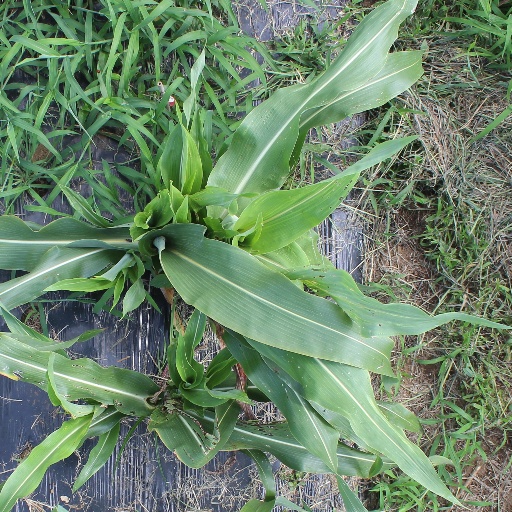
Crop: sorghum